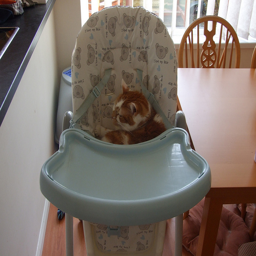
A cat laying in a seat next to a table.
A stuffed lion sitting in a high chair next to a wooden table.
An orange and white cat laying in a baby high chair.
A child's highchair has a little cat in it.
Cat sleeping in a high chair in the kitchen.